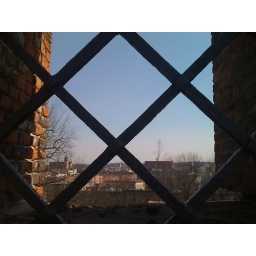
Looking across the Krakow skyline from a window in the wall of Wawel Castle.